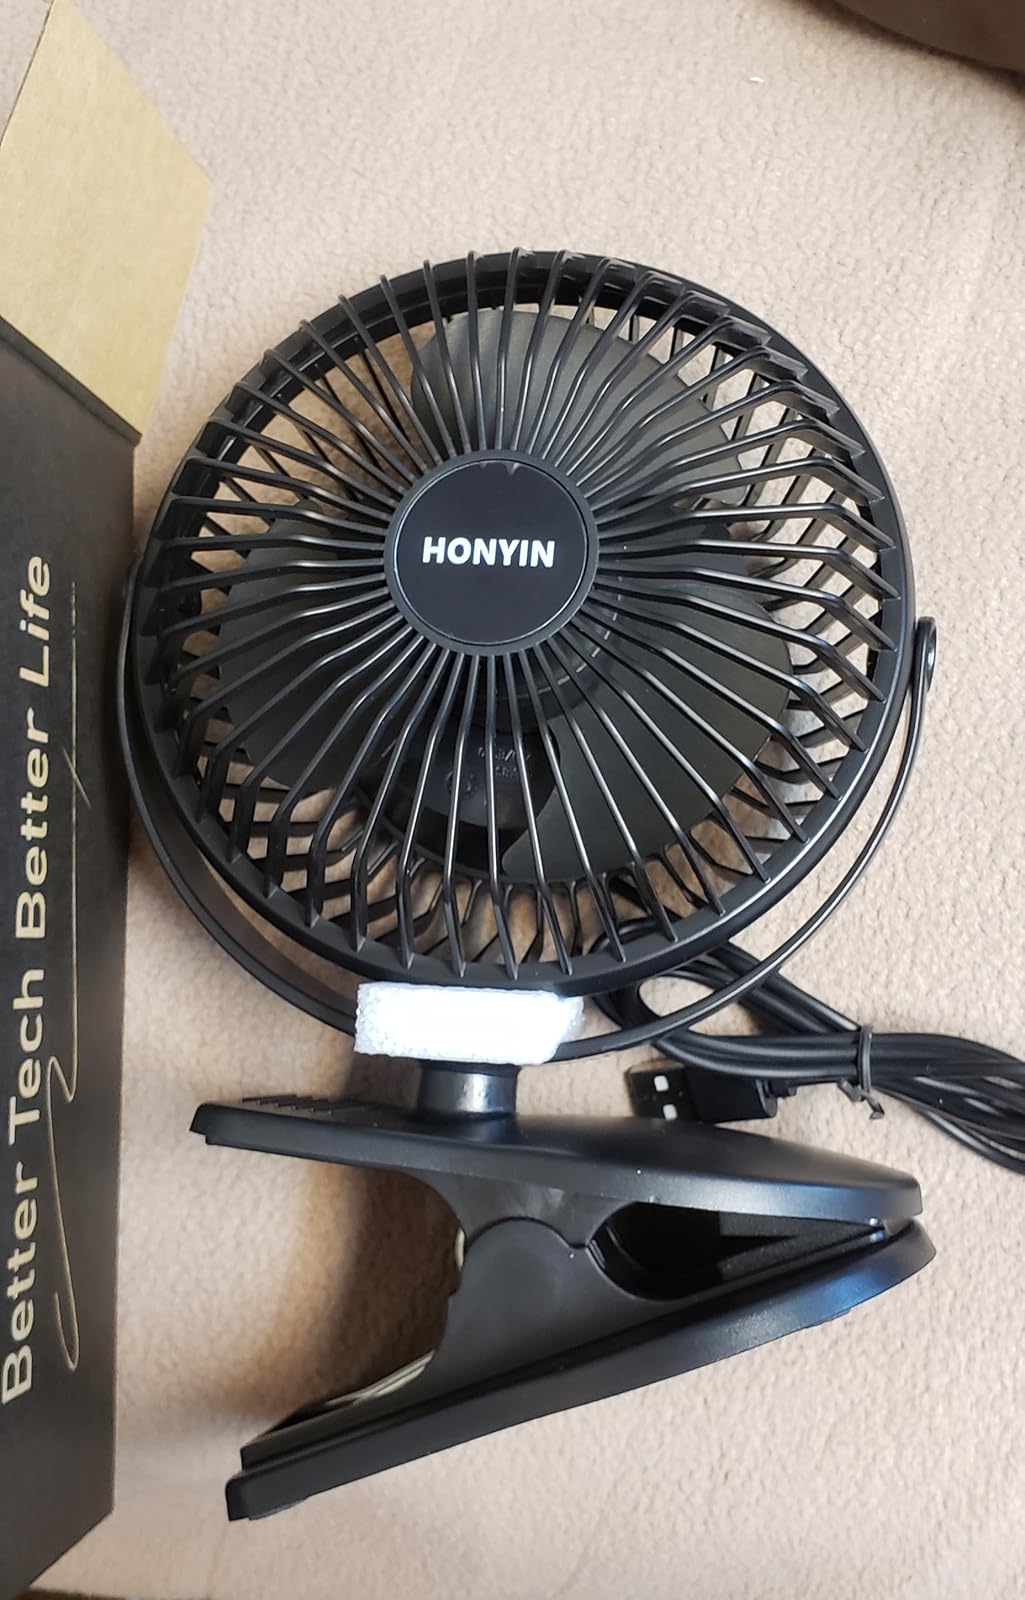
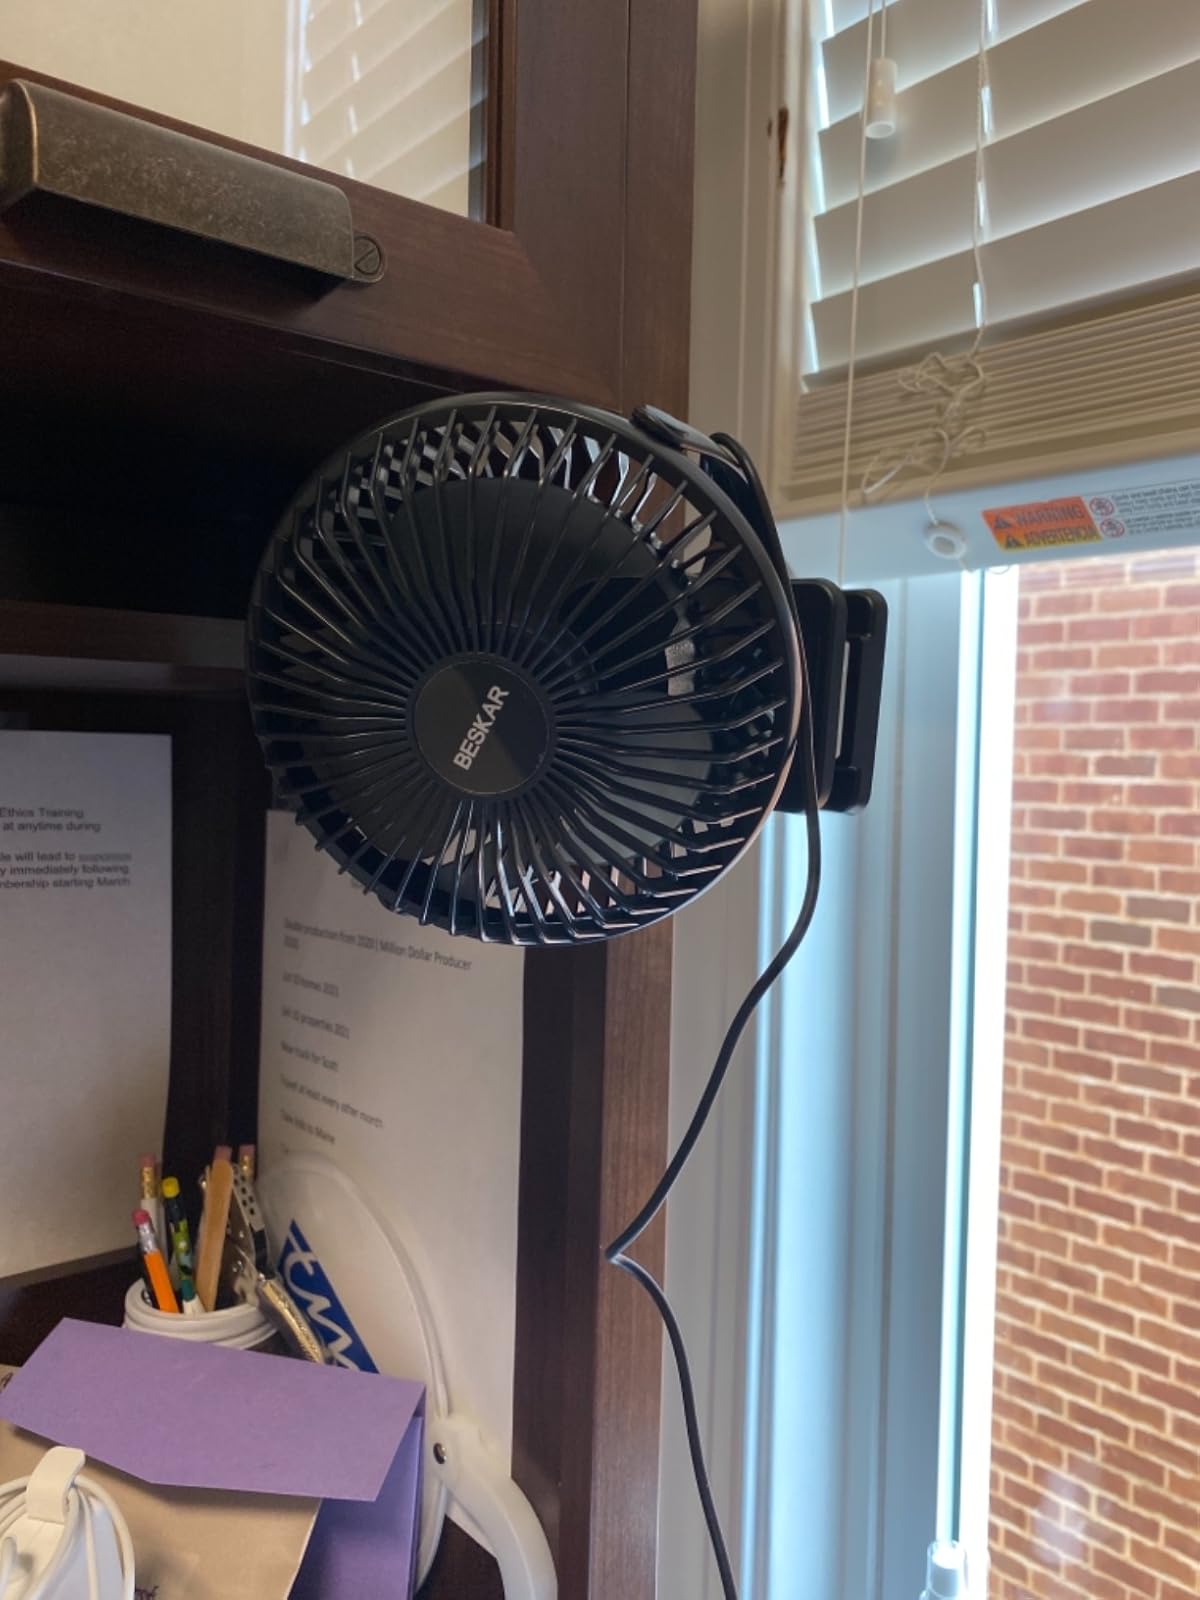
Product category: fan
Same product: yes